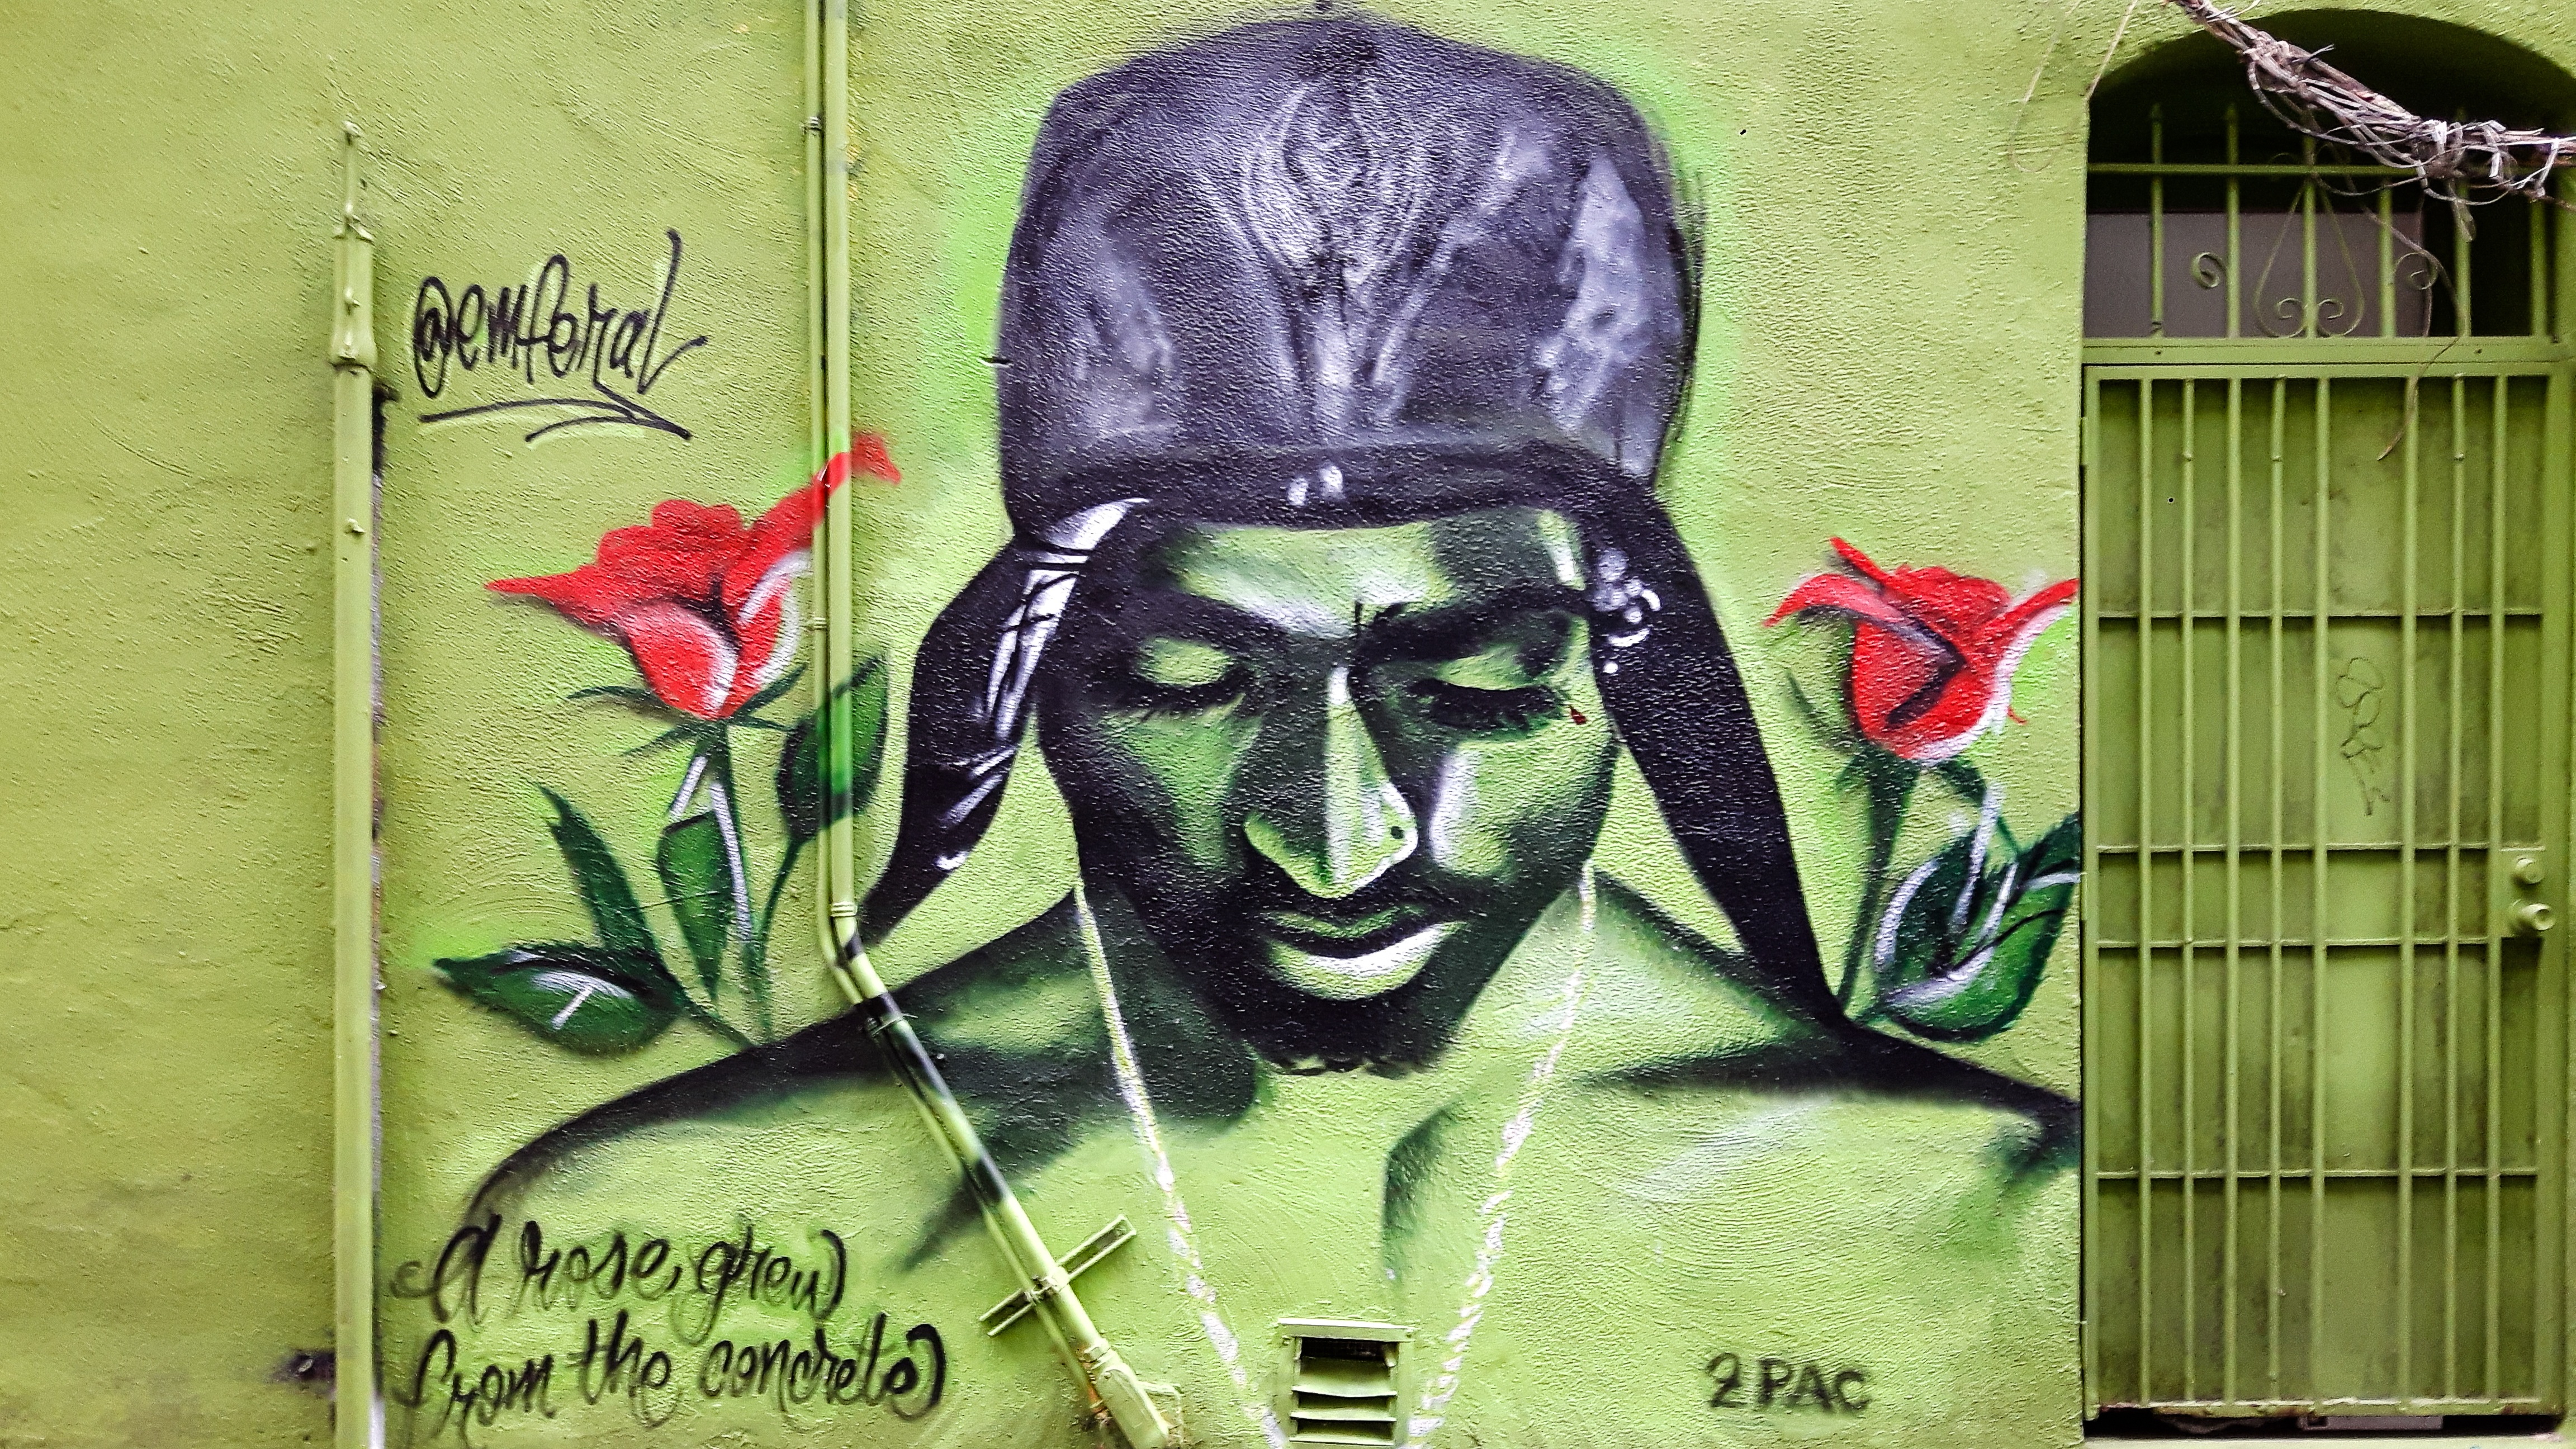
flower, wall, portrait, green, spray, color, graffiti, artwork, street art, flowers, face, art, illustration, head, mural, murals, hauswand, facade paint, painted wall